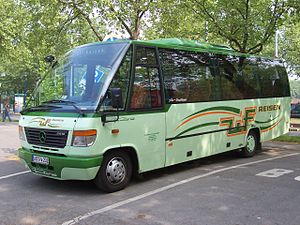
Clubbus
Auwärter Teamstar på basis af Mercedes-Benz Vario
En clubbus er en turistbus, hvis længde ligger betydeligt under længden på en normal turistbus. Bussens karrosseri ligner dermed enten en normal turistbus fra samme fabrikant eller er optisk enestående og bygget på platformen fra en lille lastbil.